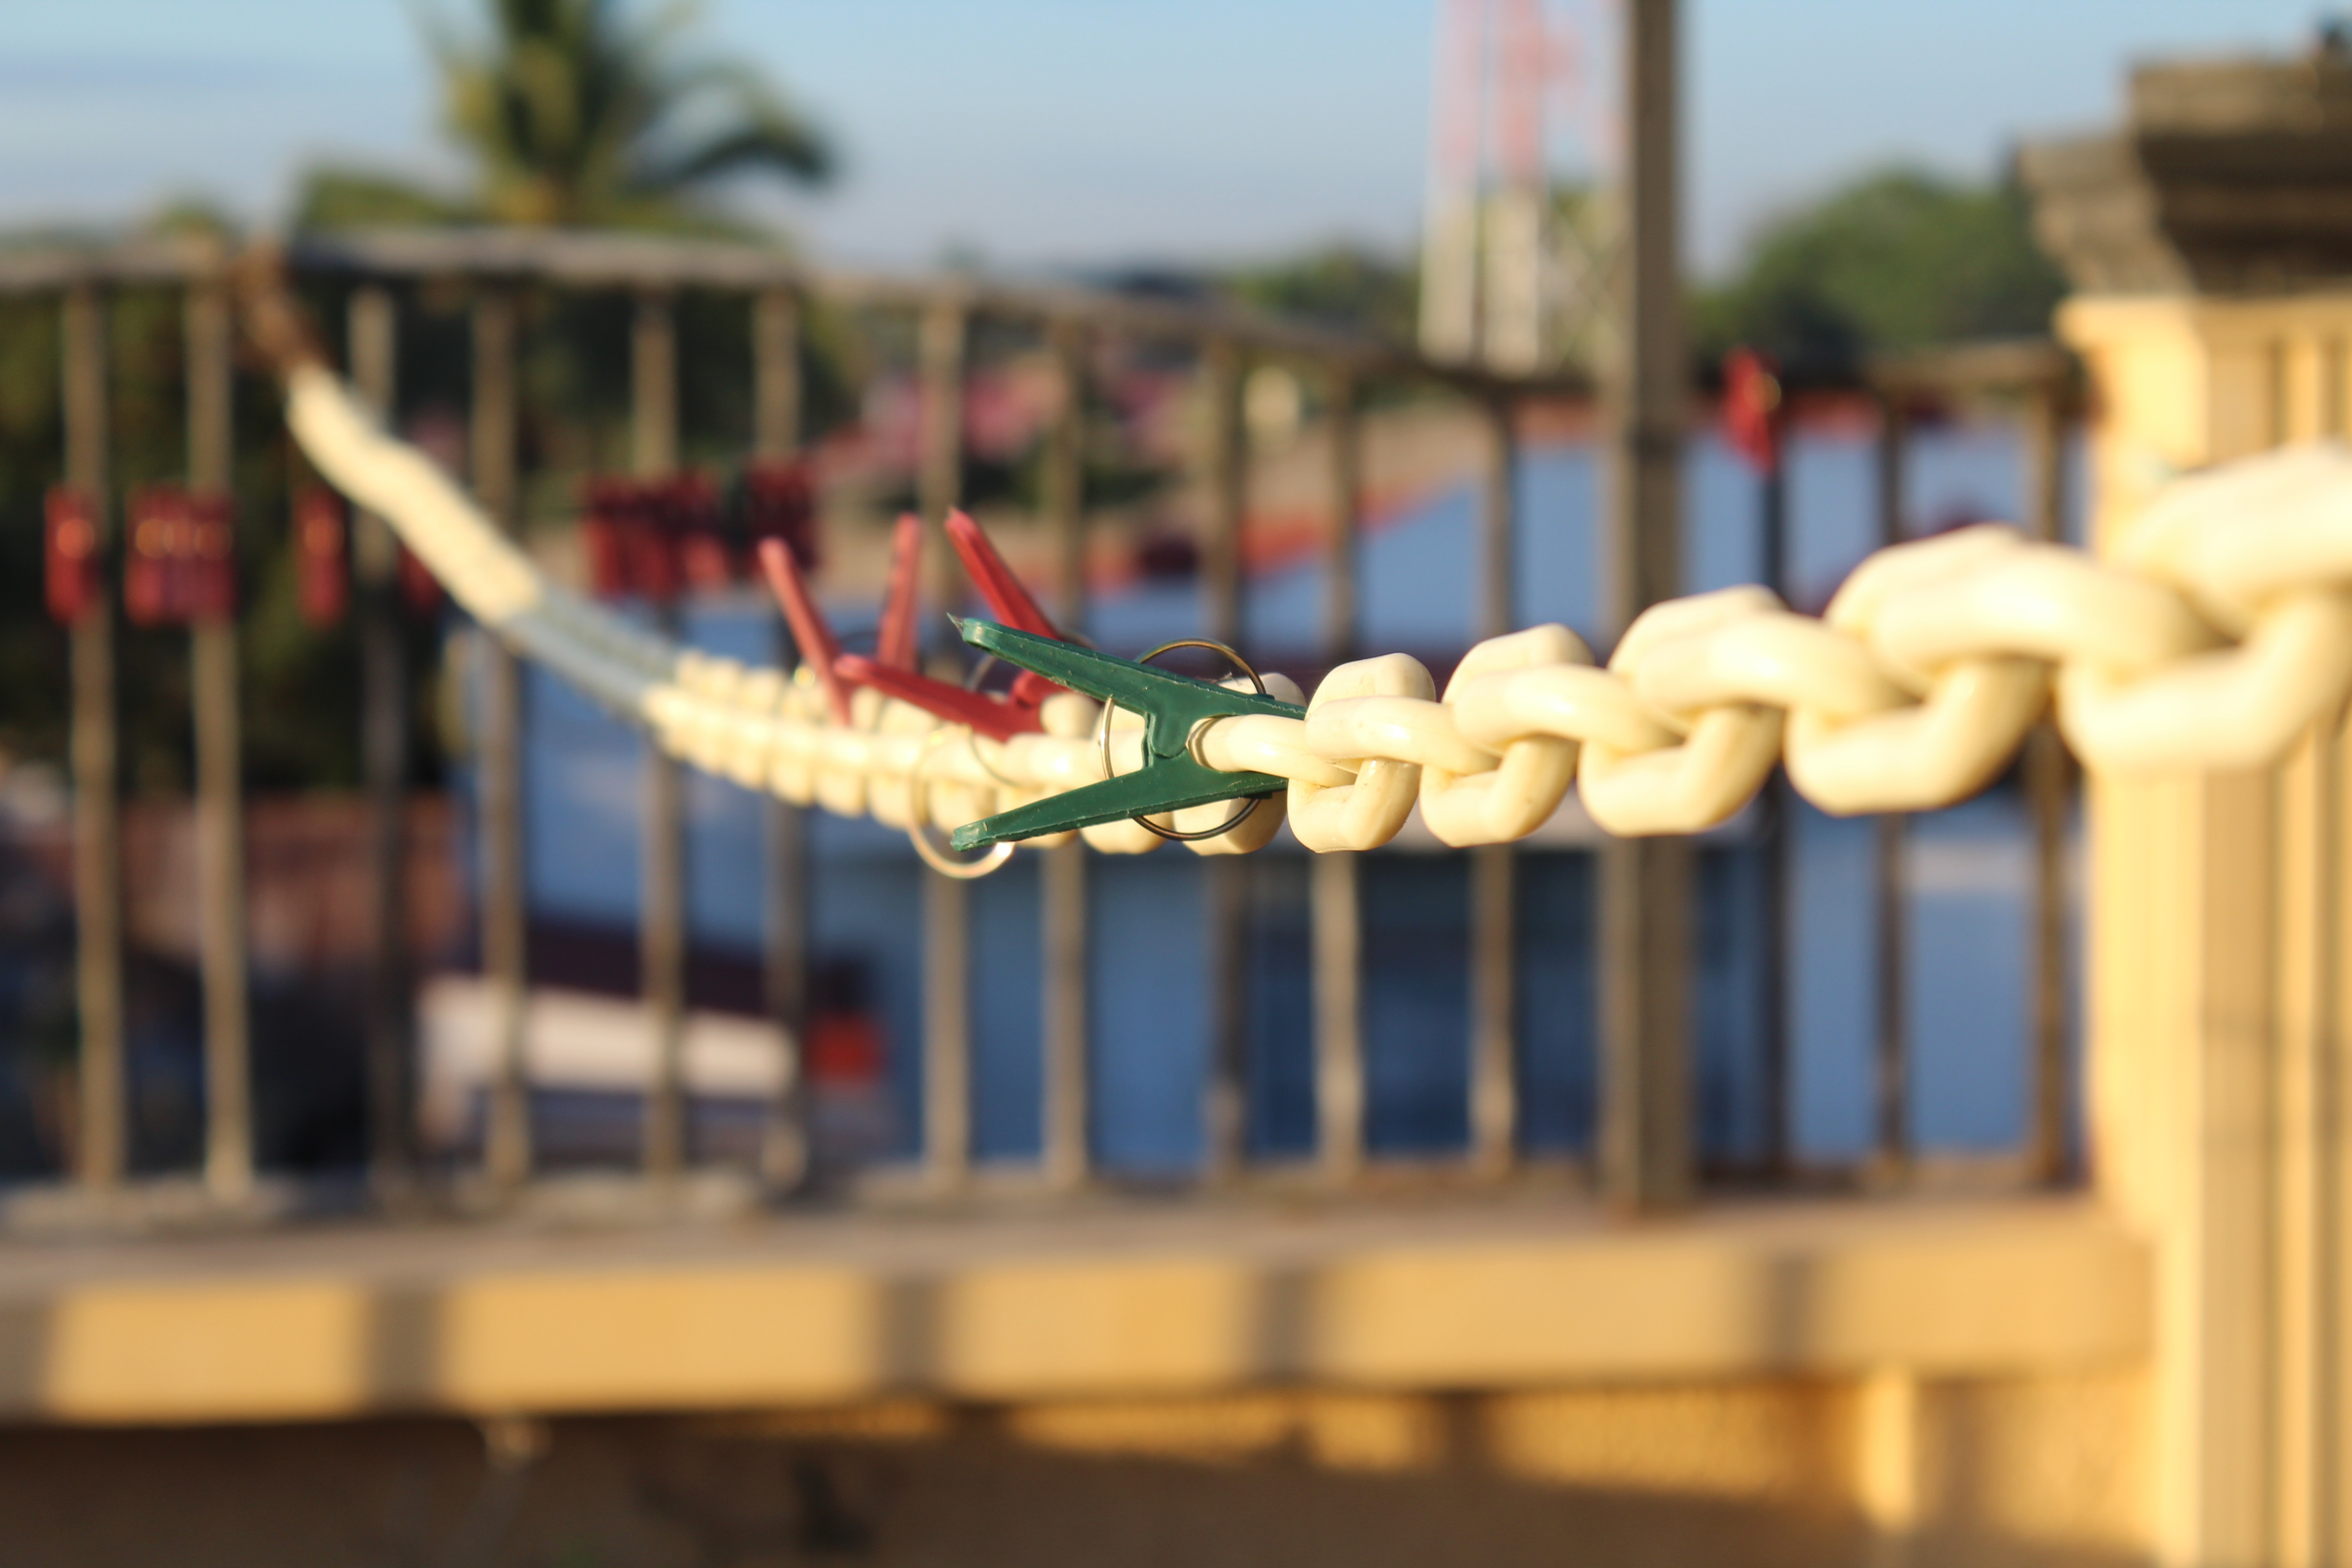
chain, color, metal, clips